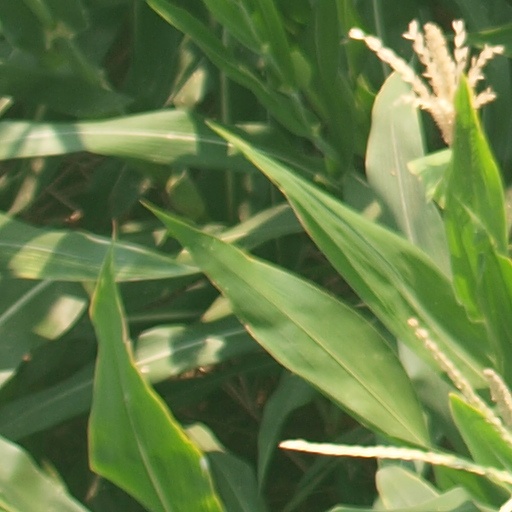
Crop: maize; corn